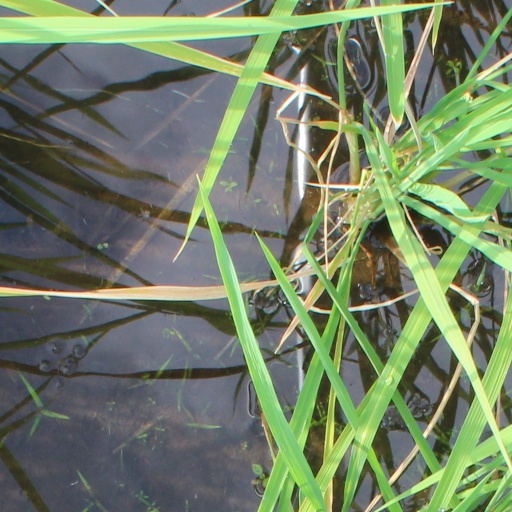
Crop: rice